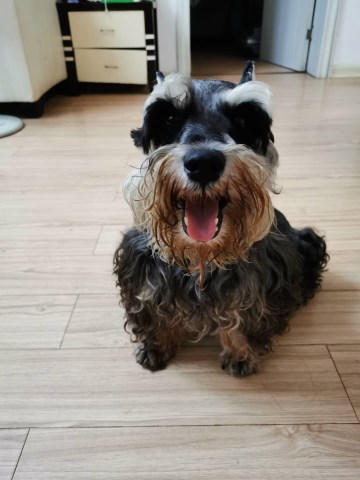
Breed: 2342-n000102-miniature_schnauzer